History of the Pittsburgh Pirates

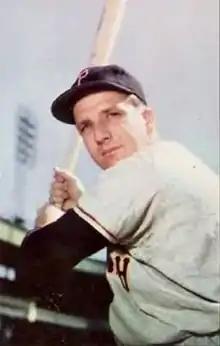
1953 Bowman Color baseball card of Ralph Kiner. Kiner led the NL in home runs for seven straight seasons (1946–1952), although he shared the HR title on three occasions.

With Greenberg a fearsome, right-handed power hitter, the Pirates' new ownership decided to make Forbes Field a more inviting home run destination. They reduced the previously cavernous dimensions of the left field and left-center-field section of the park by by moving the bullpens to the base of the old left field wall, behind a new fence that was from home plate down the left-field line.